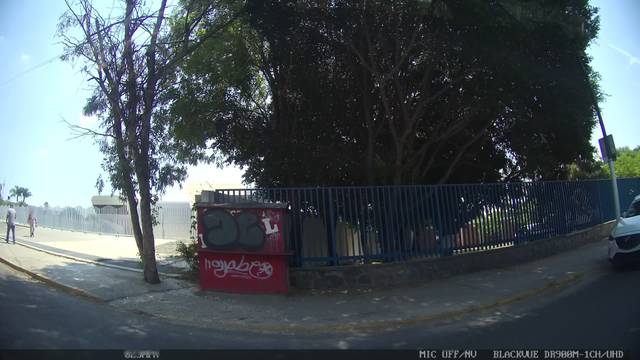
Region: Mexico
Coordinates: 20.726, -103.431